Double album

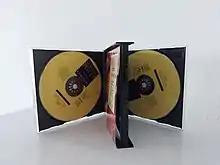
A double album on compact disc

A double album (or double record) is an audio album, generally a compilation album, that spans two units of the primary medium in which it is sold, typically either records or compact disc. A double album is usually, though not always, released as such because the recording is longer than the capacity of the medium. Recording artists often think of double albums as being a single piece artistically; however, there are exceptions, such as John Lennon's "Some Time in New York City" (which consisted of one studio record and one live album packaged together) and OutKast's "Speakerboxxx/The Love Below" (effectively two solo albums, one by each member of the duo). Since the advent of the compact disc, albums are sometimes released with a bonus disc featuring additional material as a supplement to the main album, with live tracks, studio out-takes, cut songs, or older unreleased material. One innovation was the inclusion of a DVD of related material with a compact disc, such as video related to the album or DVD-Audio versions of the same recordings. Some such discs were also released on a two-sided format called DualDisc.